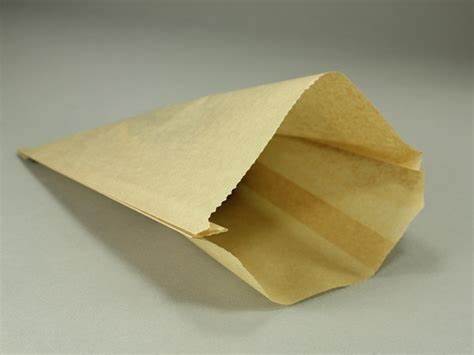
Waste category: paper